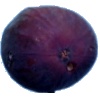
Label: Fig 1